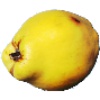
Label: quince